Humanitarian Law Center

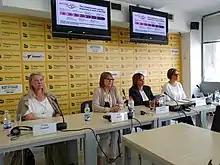
Conference "Roadmap for RECOM and Strengthening the Regional Reconciliation Network" in Belgrade on May 23, 2018. Left-Right: Vesna Teršelič, Nataša Kandić, Daliborka Uljarević, Ana Marjanović Rudan. The discussion was about initiative to call for leaders of former Yugoslavia to establish RECOM network on the forthcoming London summit within the Berlin Process in July 2018.

The Humanitarian Law Center advocates a regional approach to transitional justice in the Western Balkans. Documenting and prosecuting war crimes in the countries affected by the conflicts of the former Yugoslavia involves obtaining information from other countries as perpetrators, victims and witnesses often live on opposite sides of national frontiers.